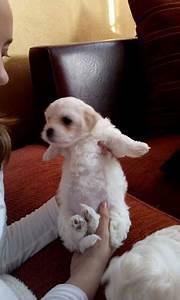
dog